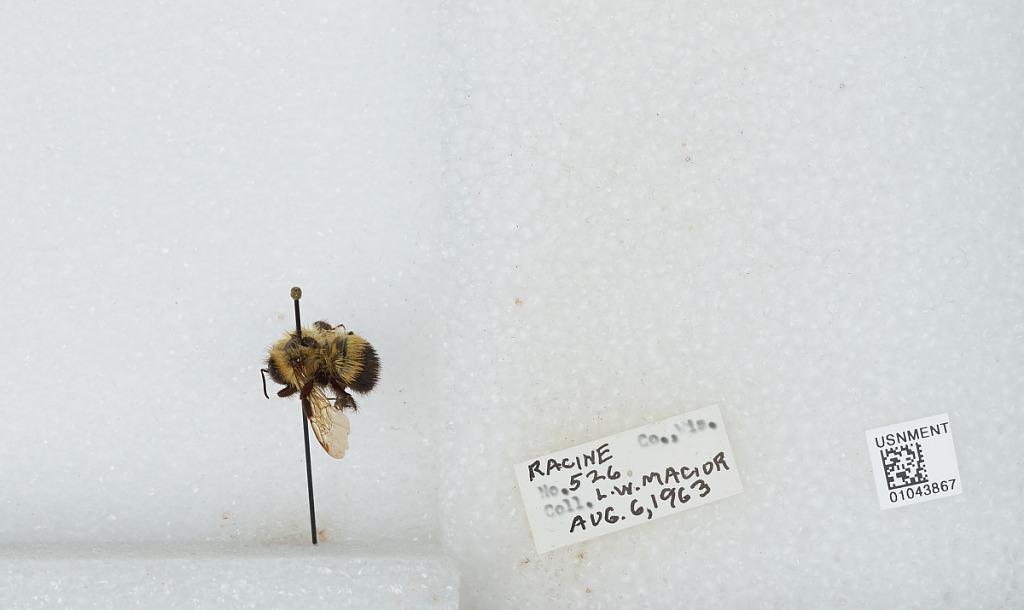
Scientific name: Bombus (Bombus) affinis Cresson
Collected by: L. Macior
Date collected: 1963-8-6
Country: United States
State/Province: Wisconsin
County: Racine
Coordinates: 42.78, -87.76